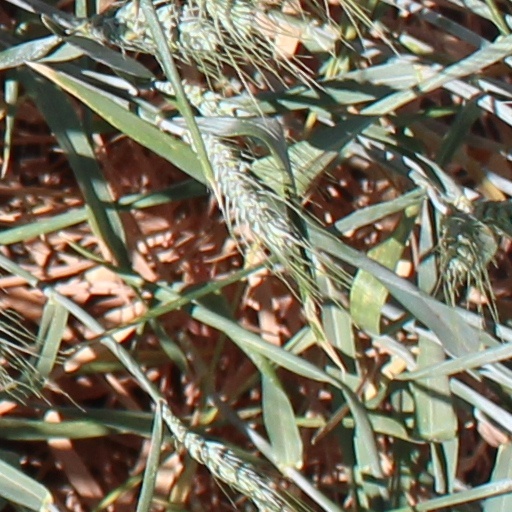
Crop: wheat